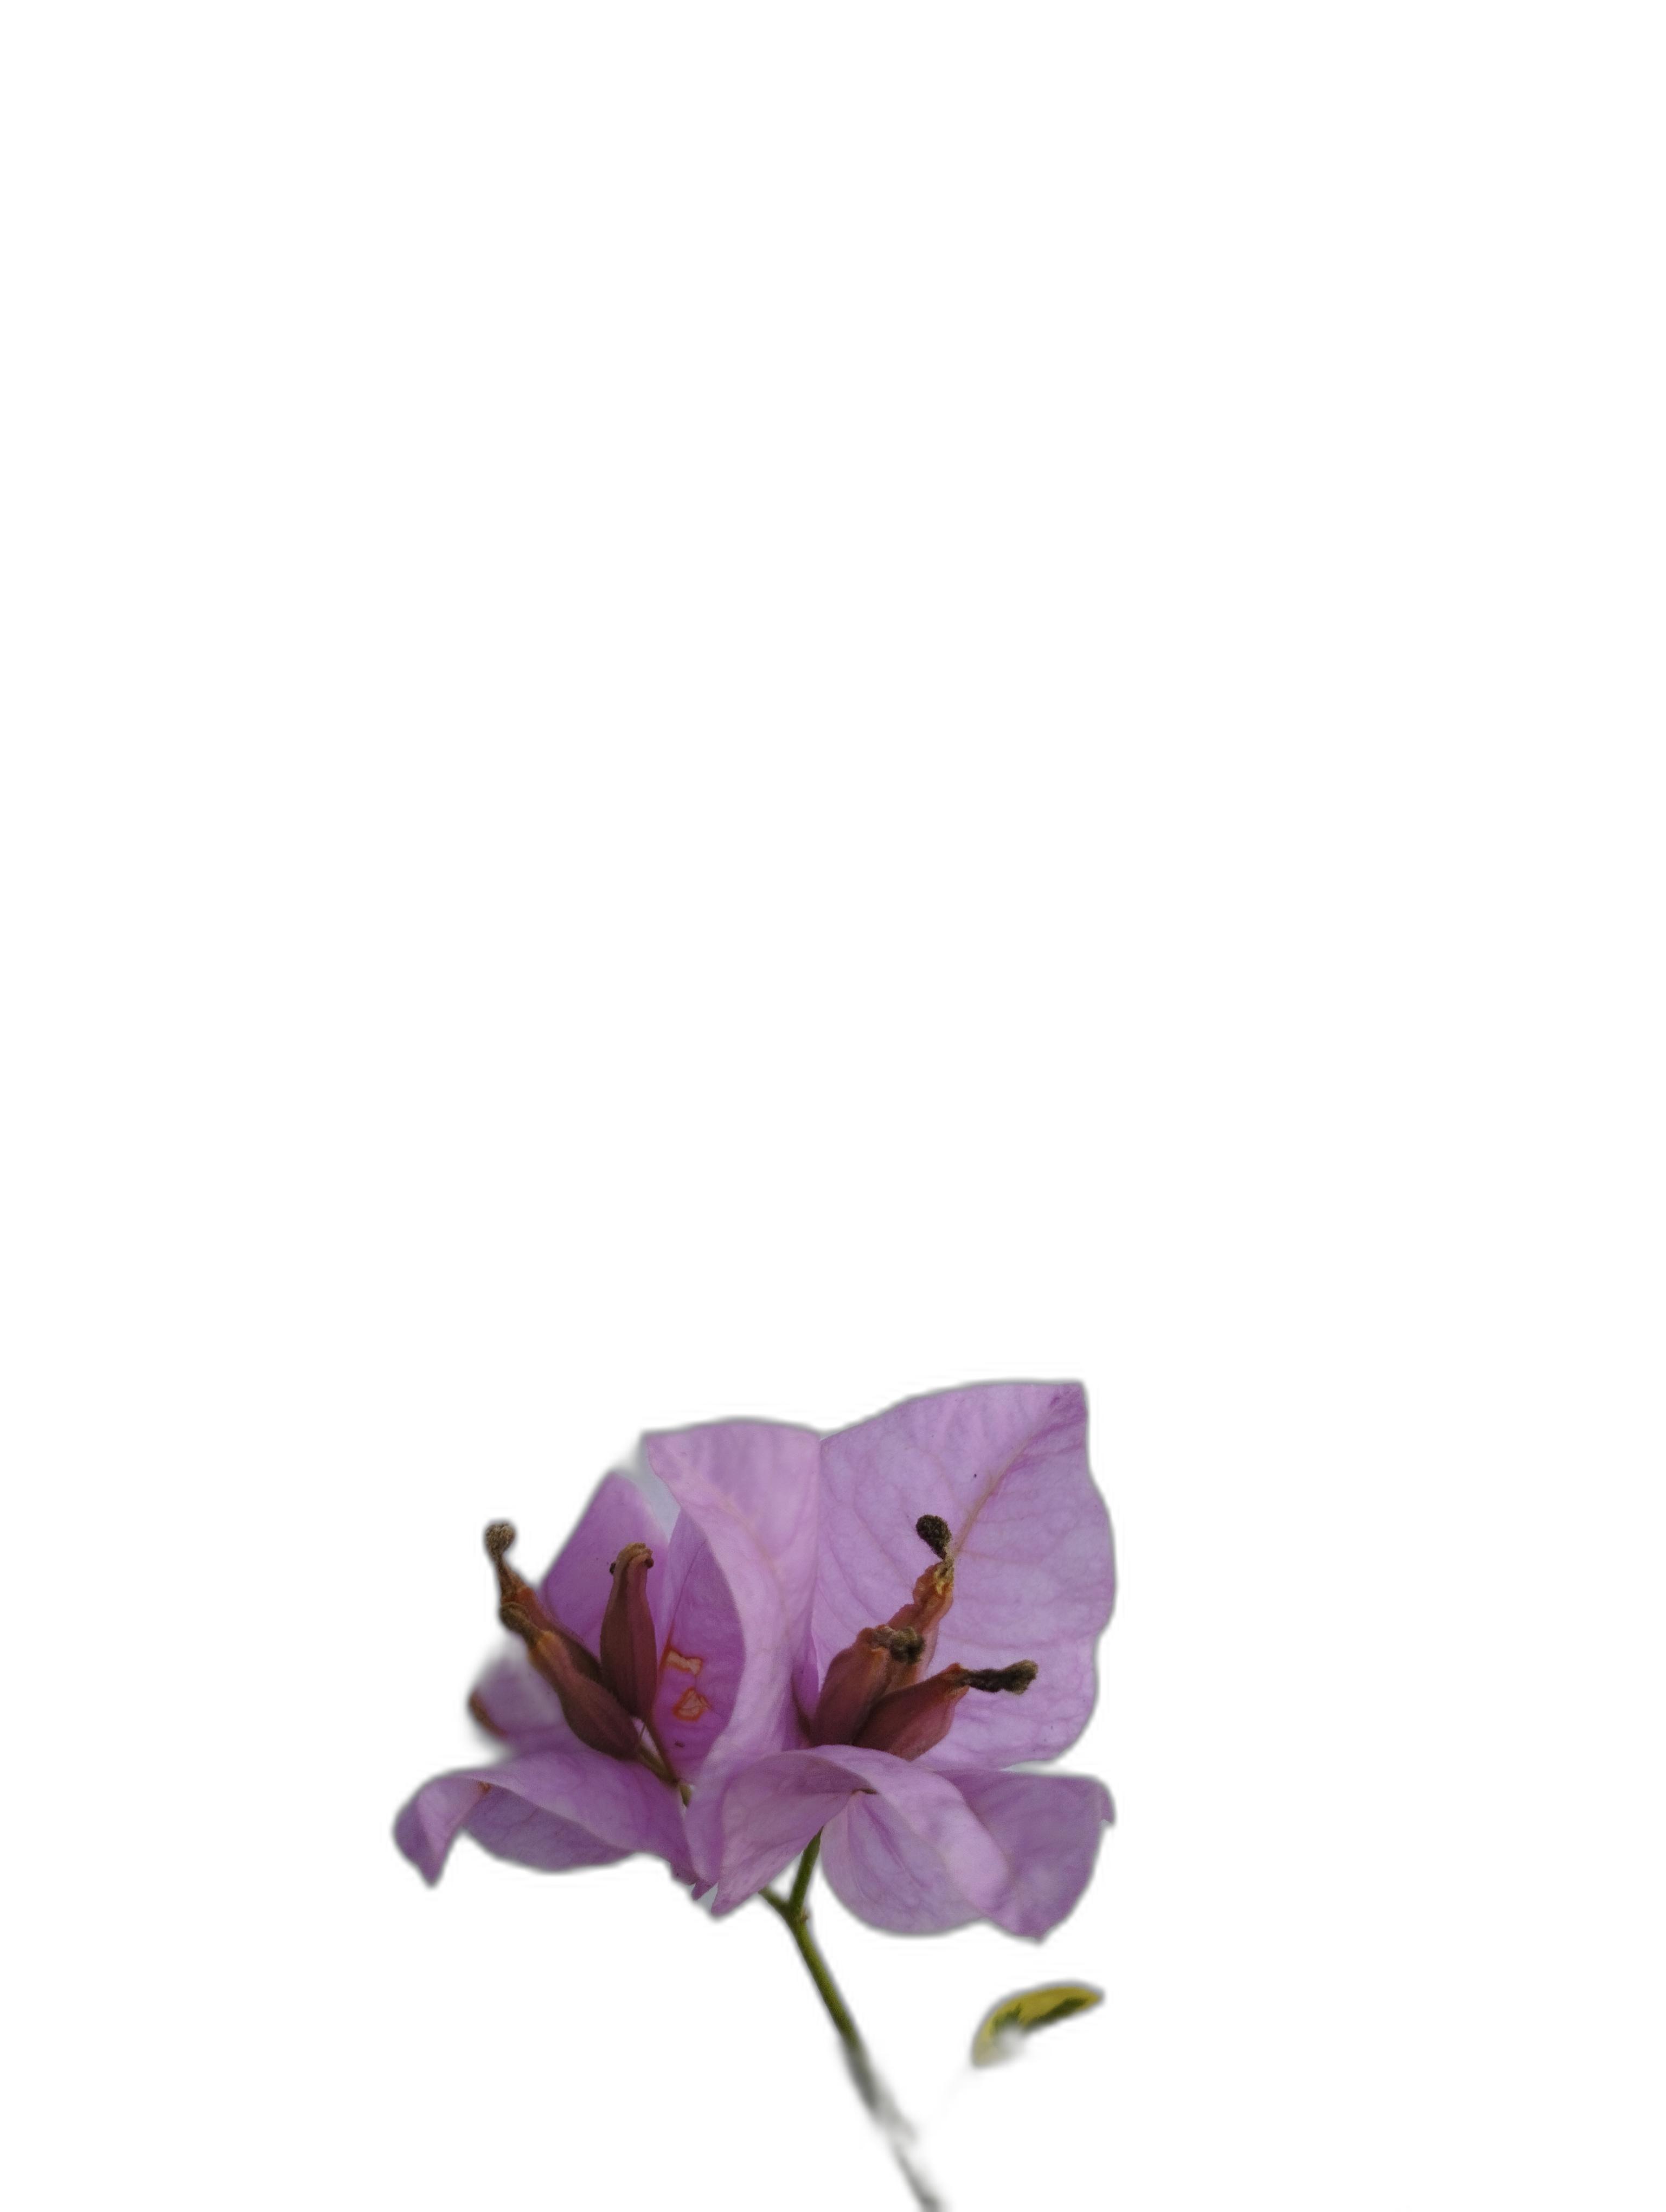
Label: Bougainvillea